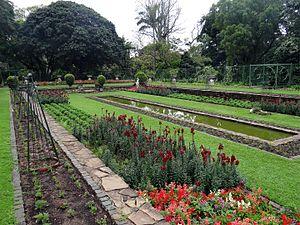
Jardin botanique, Durban, Afrique du Sud